Dardanus (Raymond Leppard recording)

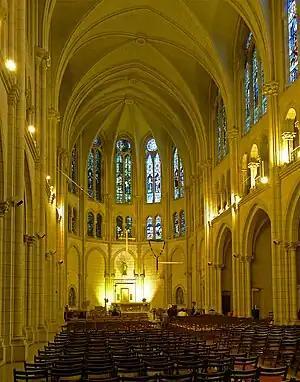
Paris's Maronite Catholic church of Our Lady of Lebanon, where the album was taped

Lionel Salter reviewed the album on LP in "Gramophone" in May 1981. Noting that Rameau's 1739 and 1744 versions of "Dardanus" both had strengths and weaknesses, he agreed with Leppard that when it came to compiling a working edition of the piece, "conflation [offered] the best solution". This said, he was not altogether happy with how Leppard had gone about his task. Some beautiful music had been discarded, and some awkward key-sequences had been introduced. About the performance that Leppard had elicited, on the other hand, there was little negative that could be said. Christiane Eda-Pierre was "radiant" as Vénus, lovely in her "dea ex machina" arrival in Act 4, florid in her virtuoso climactic aria. Frederica von Stade was almost as impressive, singing "intelligently and expressively" although challenged by a "tessitura" uncomfortably high for her and sometimes singing with a more pronounced vibrato than usual. Of the male singers, the best was José van Dam as the magician Isménor, "noble in tone, with a fine, ringing high register, and most impressive in his invocation of the supernatural powers". Georges Gauthier was courageous in the stratospheric title role, even if its demands inevitably bleached some of the colour out of his voice. Michael Devlin's Anténor had a soldierly sturdiness, although he was not as eloquent as Gérard Souzay had been when singing one of Anténor's arias on a 1964 recital album. The one grave disappointment in the cast was Roger Soyer as King Teucer. His voice was "dry and worn", his important Act 1 duet with Devlin was "singularly ineffective" and he conveyed "no suggestion of terror or urgency" when announcing the arrival of a Godzilla-like sea monster. All of the soloists sang with flawless enunciation; they also made "a very fair shot at the unfamiliar technique of French baroque ornamentation". The chorus sang as though from the heart. Conducting, Leppard imparted "his characteristically alert rhythmicality" to the orchestra, making the opera "tingle with life right from the outset". Salter acknowledged that "Dardanus" was obscure, and that its libretto was a fanciful one - a tale of ill-starred lovers, sorcery, knight-errantry and divine intervention. But he concluded by advising his readers to "sample its riches".